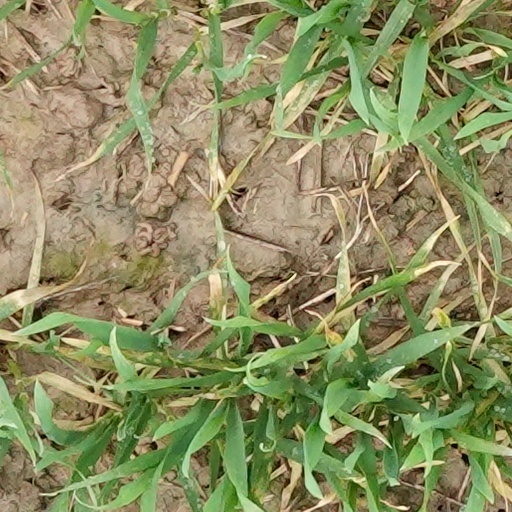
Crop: wheat